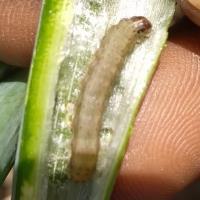
Crop: Onion
Condition: caterpillar-p